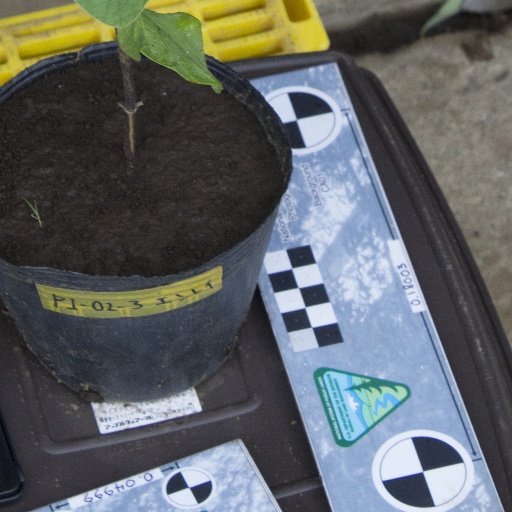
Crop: soybean